Murder of the Grimes sisters

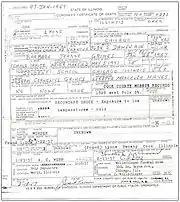
Death certificate of Barbara Grimes

On January 22, 1957, following a rapid thaw of recent snowfall, a construction worker named Leonard Prescott spotted what he later described as being "these flesh-colored things" behind a guard rail as he drove along a rural country road named German Church Road, approximately 200 feet east of County Line Road in unincorporated Willow Springs. Initially unsure of the origin of what he had seen, and believing the forms may be mannequins, Prescott later returned to the site with his wife Marie, who fainted upon taking a closer look at what her husband had earlier seen. The forms were actually the nude, frozen bodies of the Grimes sisters, and the Prescotts immediately reported their findings to the Willow Springs Police Department.